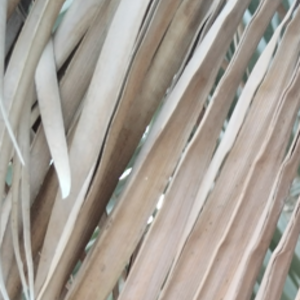
Label: Fusarium Wilt